Nisekoi (film)

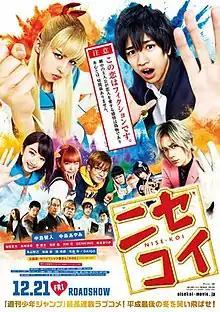

is a 2018 Japanese film adaptation of a manga series of the same name by Naoshi Komi. It is directed by Hayato Kawai, distributed by Toho, and stars Kento Nakajima and Ayami Nakajo as Raku Ichijo and Chitoge Kirisaki respectively. It was released in Japan on December 21, 2018. The theme song of the film, KawaE by Yabai T-shirts Yasan. This Live-action movie was released across 294 theaters in Japan.